Passy

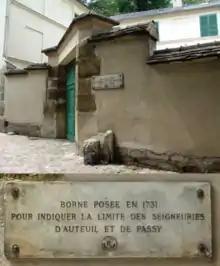
Landmark set between the domains of the Lord of Auteuil and the Lord of Passy in 1731

The earliest mentions of Passy appears in the mention of a lease in villenage in 1250 by members of the Congregation of France. The Château de Passy (no longer existing) had been built in 1381, later renamed to Château de Boulainvilliers in 1747. During the 14th century, King Charles V of France authorized Passy's inhabitants to enclose walls around their fields, and a century later in 1416, Passy became a Lordship. In 1658, hot mineral springs were discovered near what is now Rue des Eaux where spa facilities were developed. This attracted Parisian society and English visitors, some of whom made the area, which combined attractive countryside with both modest houses and fine residences, their winter retreat, as it was located between Paris and the Chateau de Versailles. It was dependent on the parish of Auteuil until 1761. Anne Gabriel Henri Bernard de Boulainvilliers was the last lord of Passy, after he sold it to escape the guillotine.